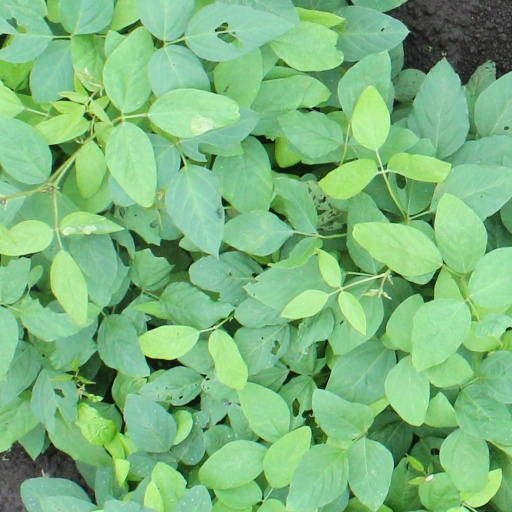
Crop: soybean